Bijolia Parshvanath temple

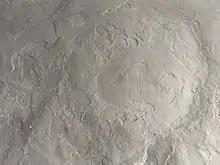
Bijolia inscription

Bijolia is famous for two rock inscriptions, both dated 1170 CE (V. S. 1226). One inscription provides the genealogy of the Chahamanas of Shakambhari and the second is a Jaina poem called . The first inscription opens with salutation to Parshvanatha and records coronation of Somesvara. The third verse of inscription describes how Someshvara gave the grant to build Parshvanatha temple in Rewna village. The latter inscription, engraved near the door of the Parsvanatha temple, records the homage of Manoratha, son of Mahidhara. According to Jain tradition, this place is believed to be where the Uttama Sikhara Purana was composed.